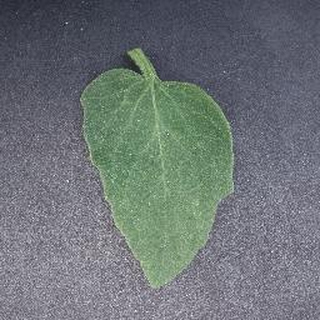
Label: healthy_tomato